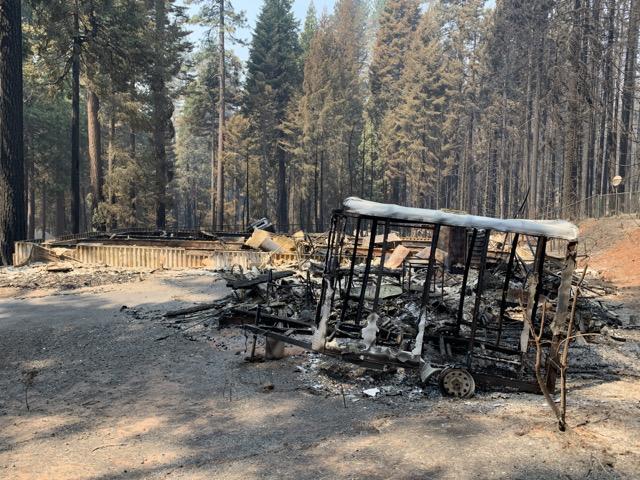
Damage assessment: destroyed